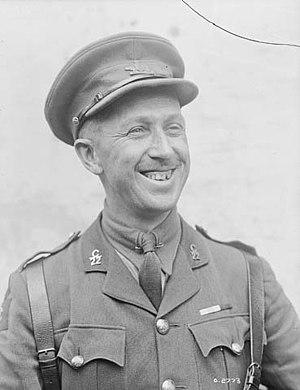
Le major Georges P. Vanier du 22e Bataillon, en 1918. Sur cette photo, il porte sur les revers les insignes du 22e Battalion et sur la poitrine les rubans représentant ses décorations, dont la Croix militaire. Georges-Philéas Vanier (né le 23 avril 1888 à Montréal et décédé le 5 mars 1967 à Ottawa) sera plus tard le dix-neuvième gouverneur général du Canada, de 1959 à 1967.
Le commandant ou la commandante en chef des Forces armées canadiennes est le commandant suprême des Forces armées canadiennes. Constitutionnellement, le commandement en chef est investi au souverain canadien, présentement la reine Élisabeth II. En tant que représentante de la reine, la gouverneure générale du Canada, actuellement Julie Payette, fut autorisée à exercer les pouvoirs et les responsabilités appartenant au monarque. Conséquemment, la gouverneure générale se fit conférer le titre de « commandante en chef ». Par protocole vice-royal, le titre utilisé au Canada est « commandante en chef des Forces armées canadiennes » tandis que le titre utilisé dans un contexte international est « commandante en chef du Canada ».
Georges Vanier, né le 23 avril 1888 à Montréal et mort le 5 mars 1967 à Ottawa, est un militaire, diplomate et homme d'État canadien, 19ᵉ gouverneur général du Canada, en fonction de 1959 à 1967.
Pauline Vanier est connue comme épouse du gouverneur général Georges Vanier, et distinguée pour son action éducative et humanitaire.